Joseph Frederick Wallet DesBarres

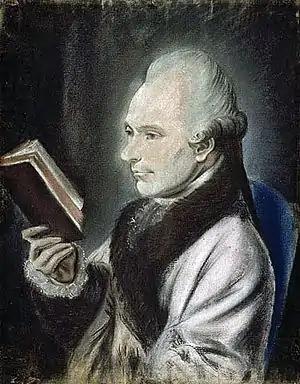
DesBarres

Joseph Frederick Wallet DesBarres (22 November 1721 – 27 October 1824) was a Canadian cartographer who served in the Seven Years' War, as the aide-de-camp to General James Wolfe.